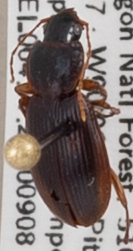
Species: Synuchus impunctatus
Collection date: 2020-09-08
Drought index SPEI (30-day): -0.452
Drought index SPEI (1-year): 1.766
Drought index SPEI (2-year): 2.09